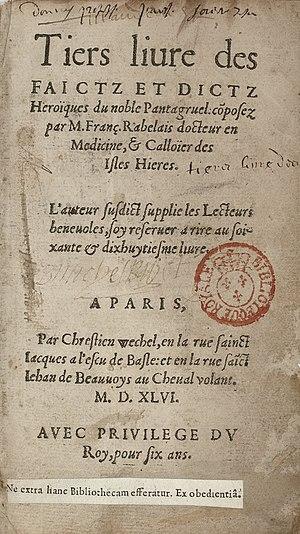
Le Tiers livre des faits et dits Héroïques du noble Pantagruel : composés par M. François Rabelais, Docteur en Médecine, et Calloier des Iles d'Hyeres. est un roman de François Rabelais parue en 1546 avec une dédicace à Marguerite de Navarre.
Proculus est un usurpateur romain qui s'est proclamé empereur contre Probus en 281, peut-être à Lugdunum ou à Cologne. Il n'est connu que par quelques mots des abréviateurs romains et une courte biographie de l’Histoire Auguste. La brièveté de son règne et la rareté de ses possibles émissions monétaires ont suscité à la Renaissance l'intérêt des numismates, et provoqué la diffusion de fausses monnaies, sous la dénomination impériale « Titus Aelius Proculus », reprise par les historiens.